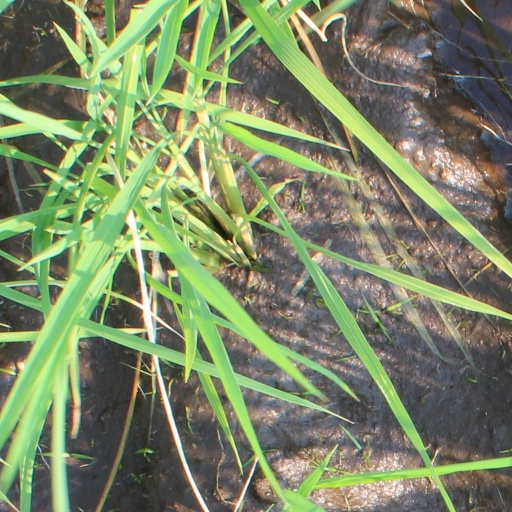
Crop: rice